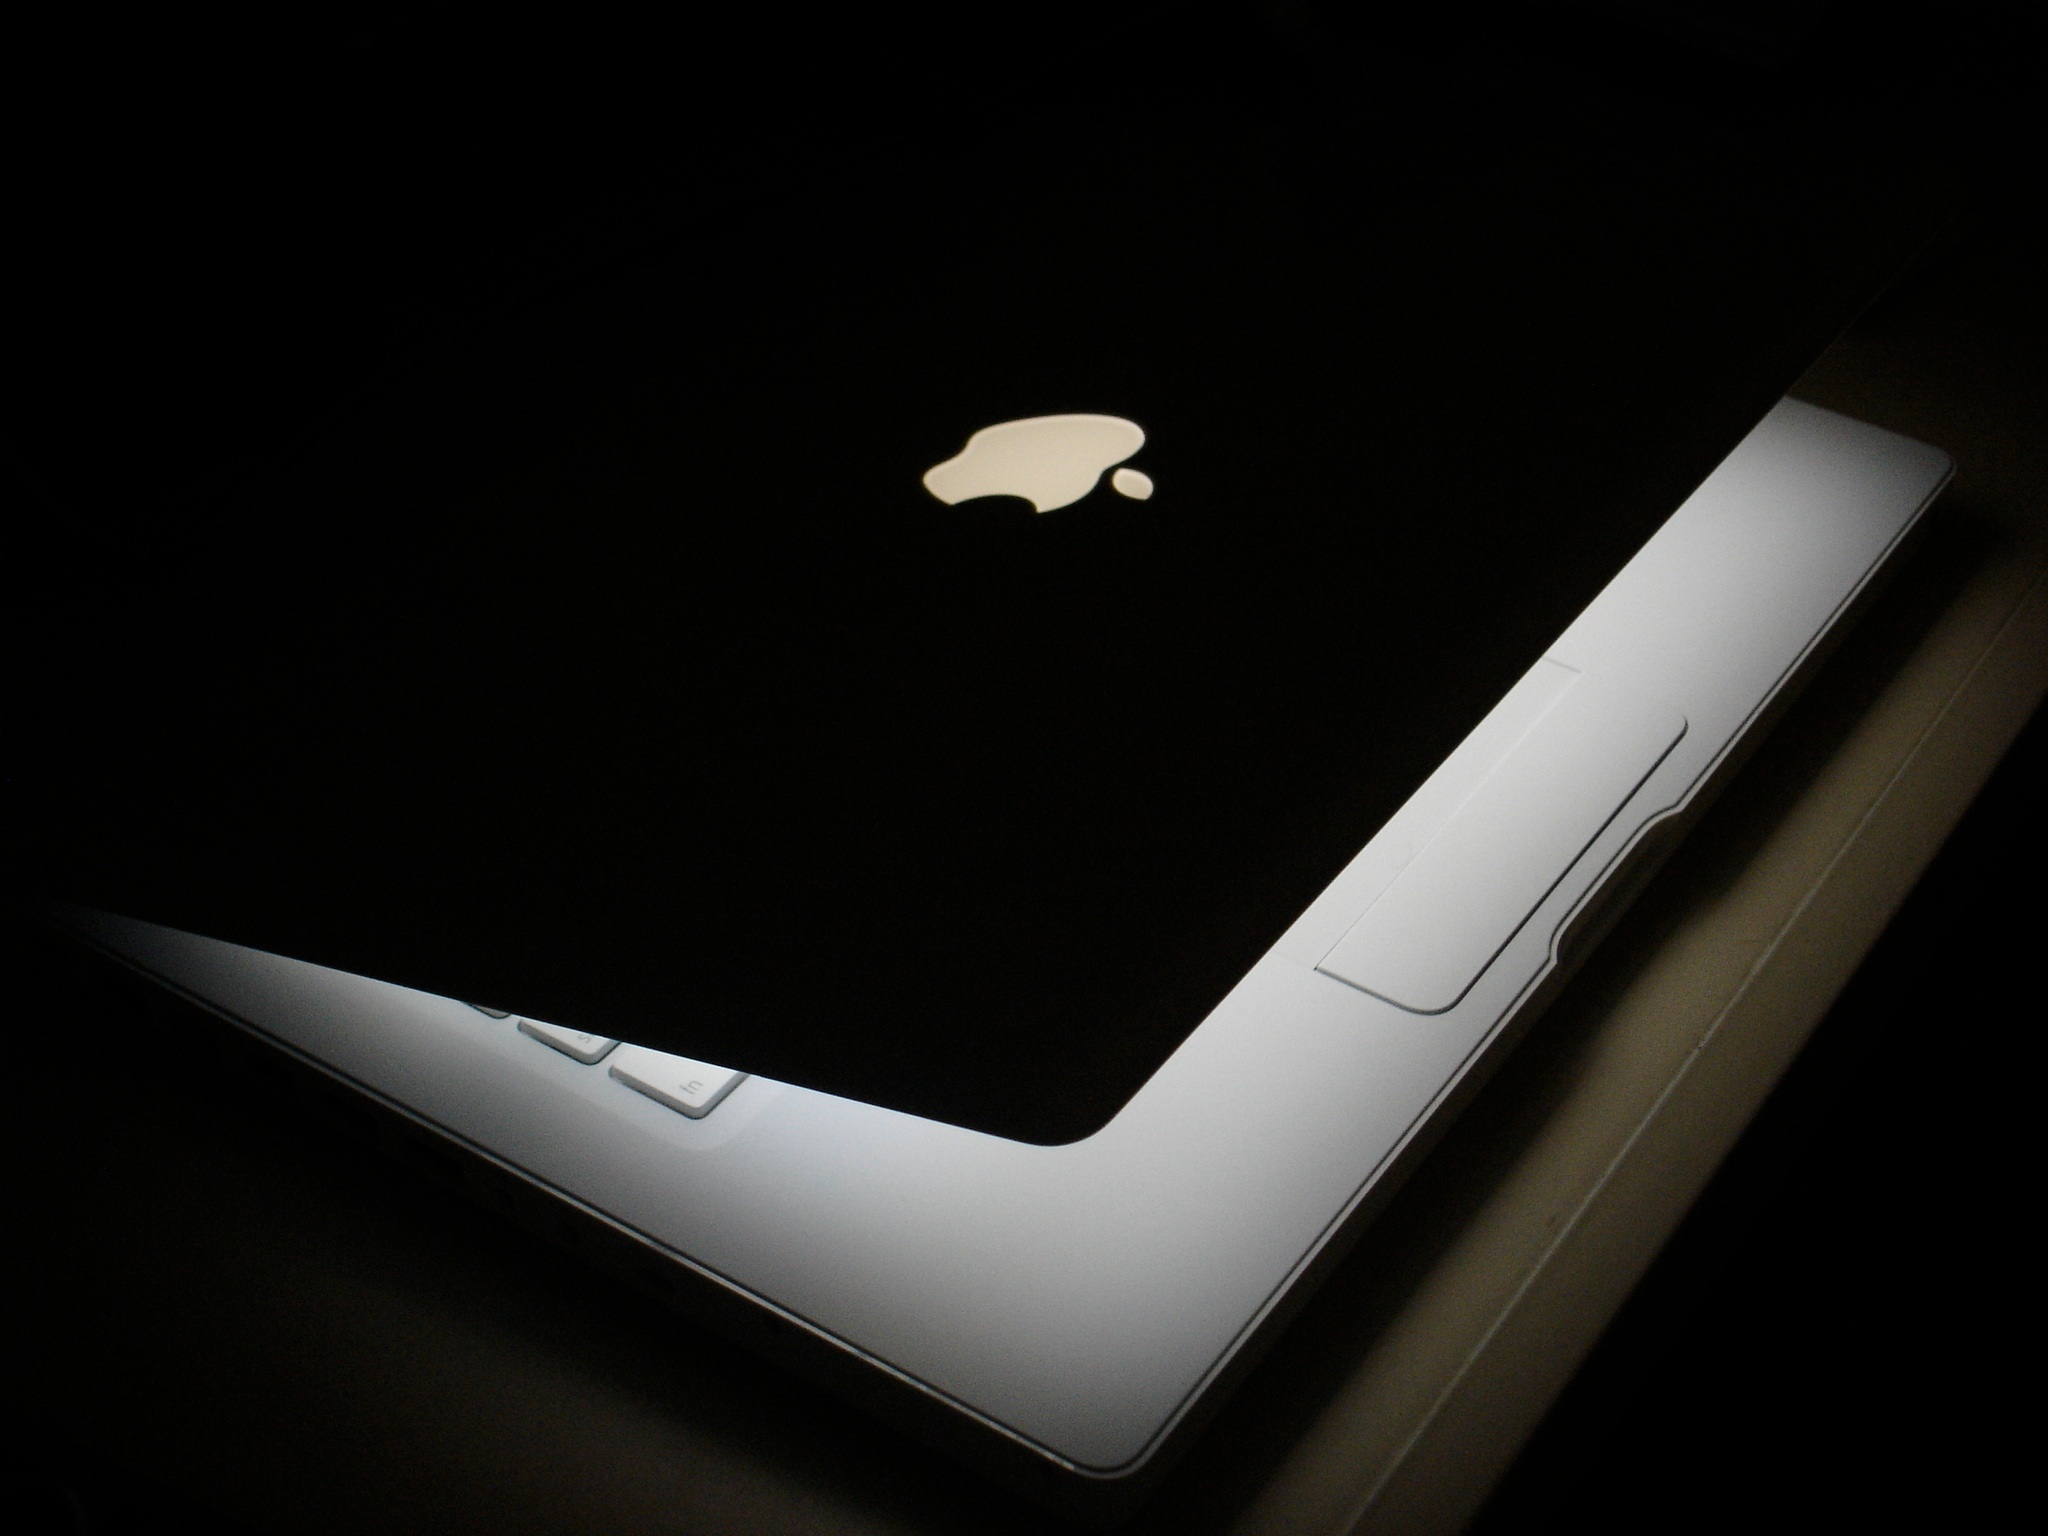
wing, light, technology, white, ceiling, gadget, darkness, black, monochrome, lighting, shape, computer wallpaper